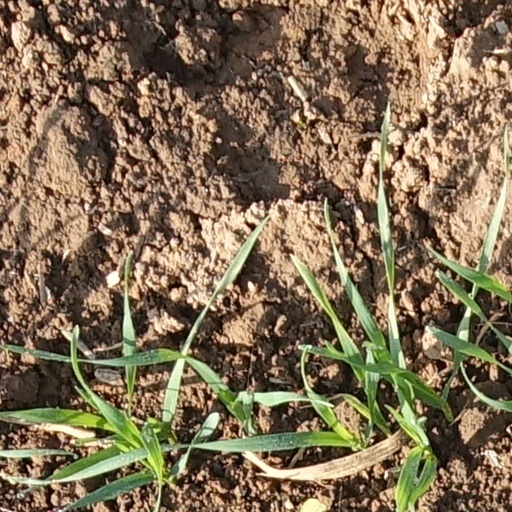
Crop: wheat